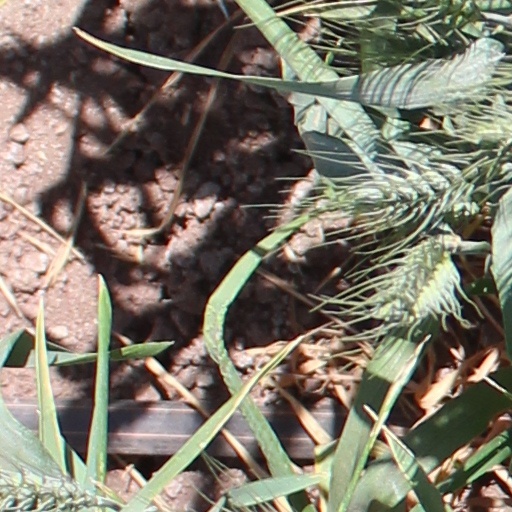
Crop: wheat